Mutange Dam

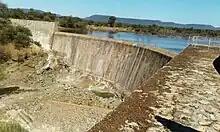
Mutange Dam in Gokwe East, Chisina Village, Zimbabwe

The Mapfungautsi Plateau's Masoro Descent in Gokwe is the main drainage basin for surface runoff into the source tributaries of the Mutange River, the escapement southwest of the Mutange Dam. Mutange River has its source right up the plateau just about 1.5 km east of the Kwekwe-Gokwe Highway. Mutange River is a tributary of the Sanyati River, which drains into the Zambezi River.